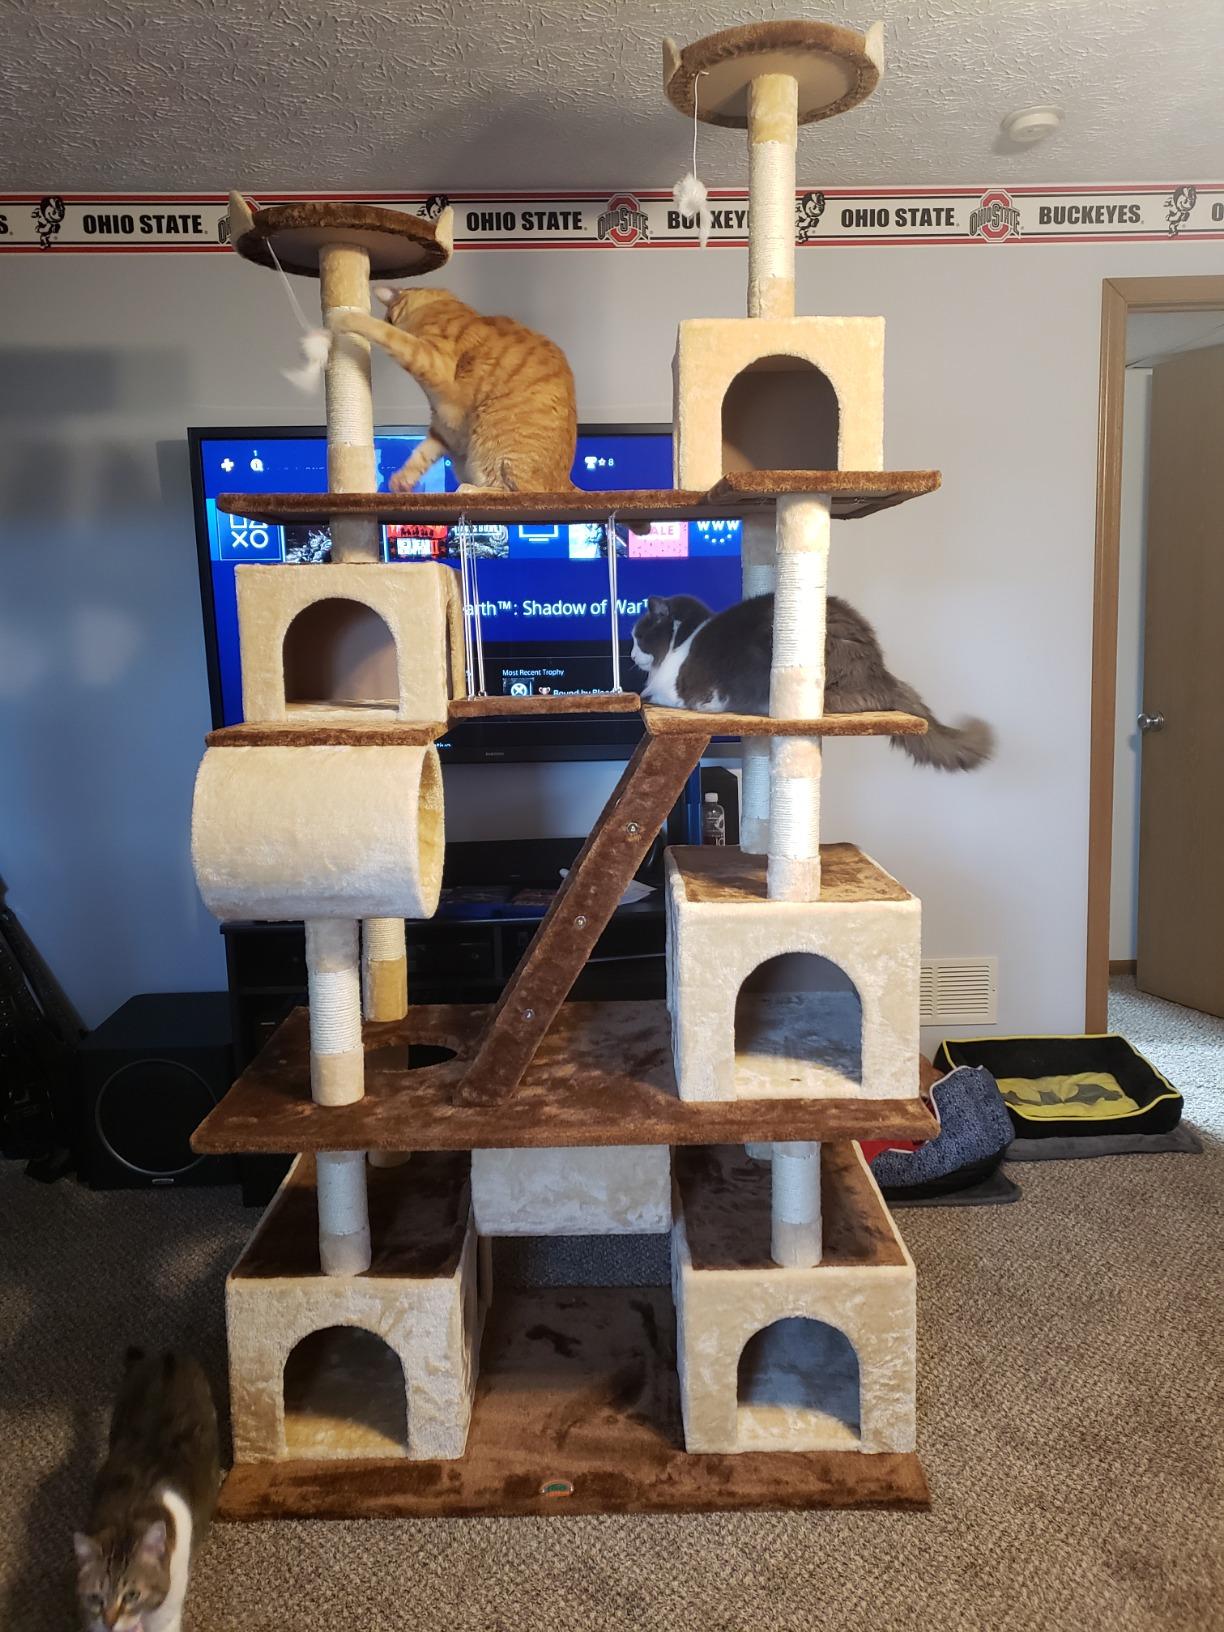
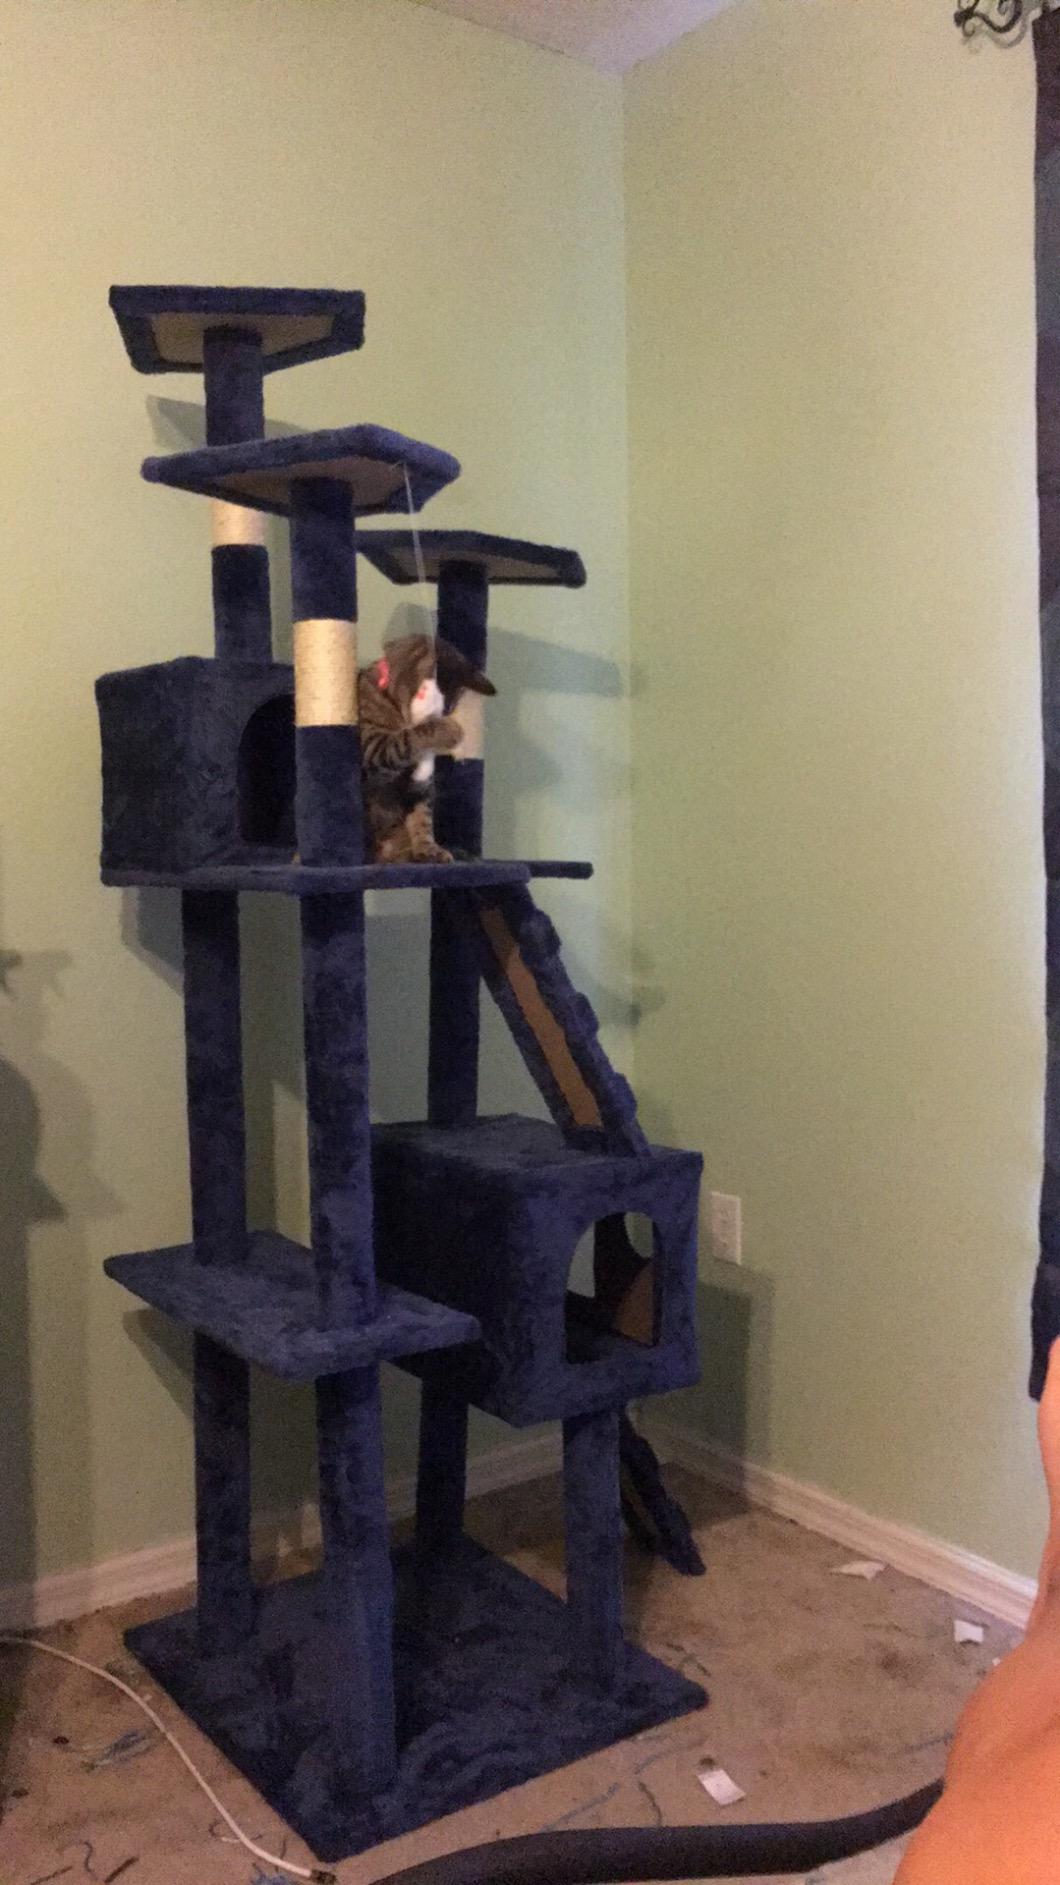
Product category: items_cat tree
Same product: no